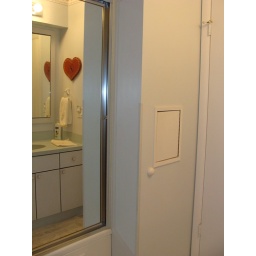
looking at mirrored shower door and laundry shoot. (scott: see comment!) standing near door that leads towards kitchen.